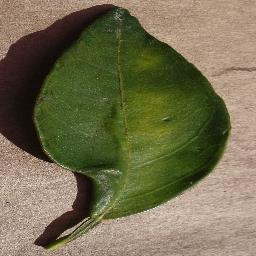
Label: Orange___Haunglongbing_(Citrus_greening)